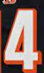
Number: 4